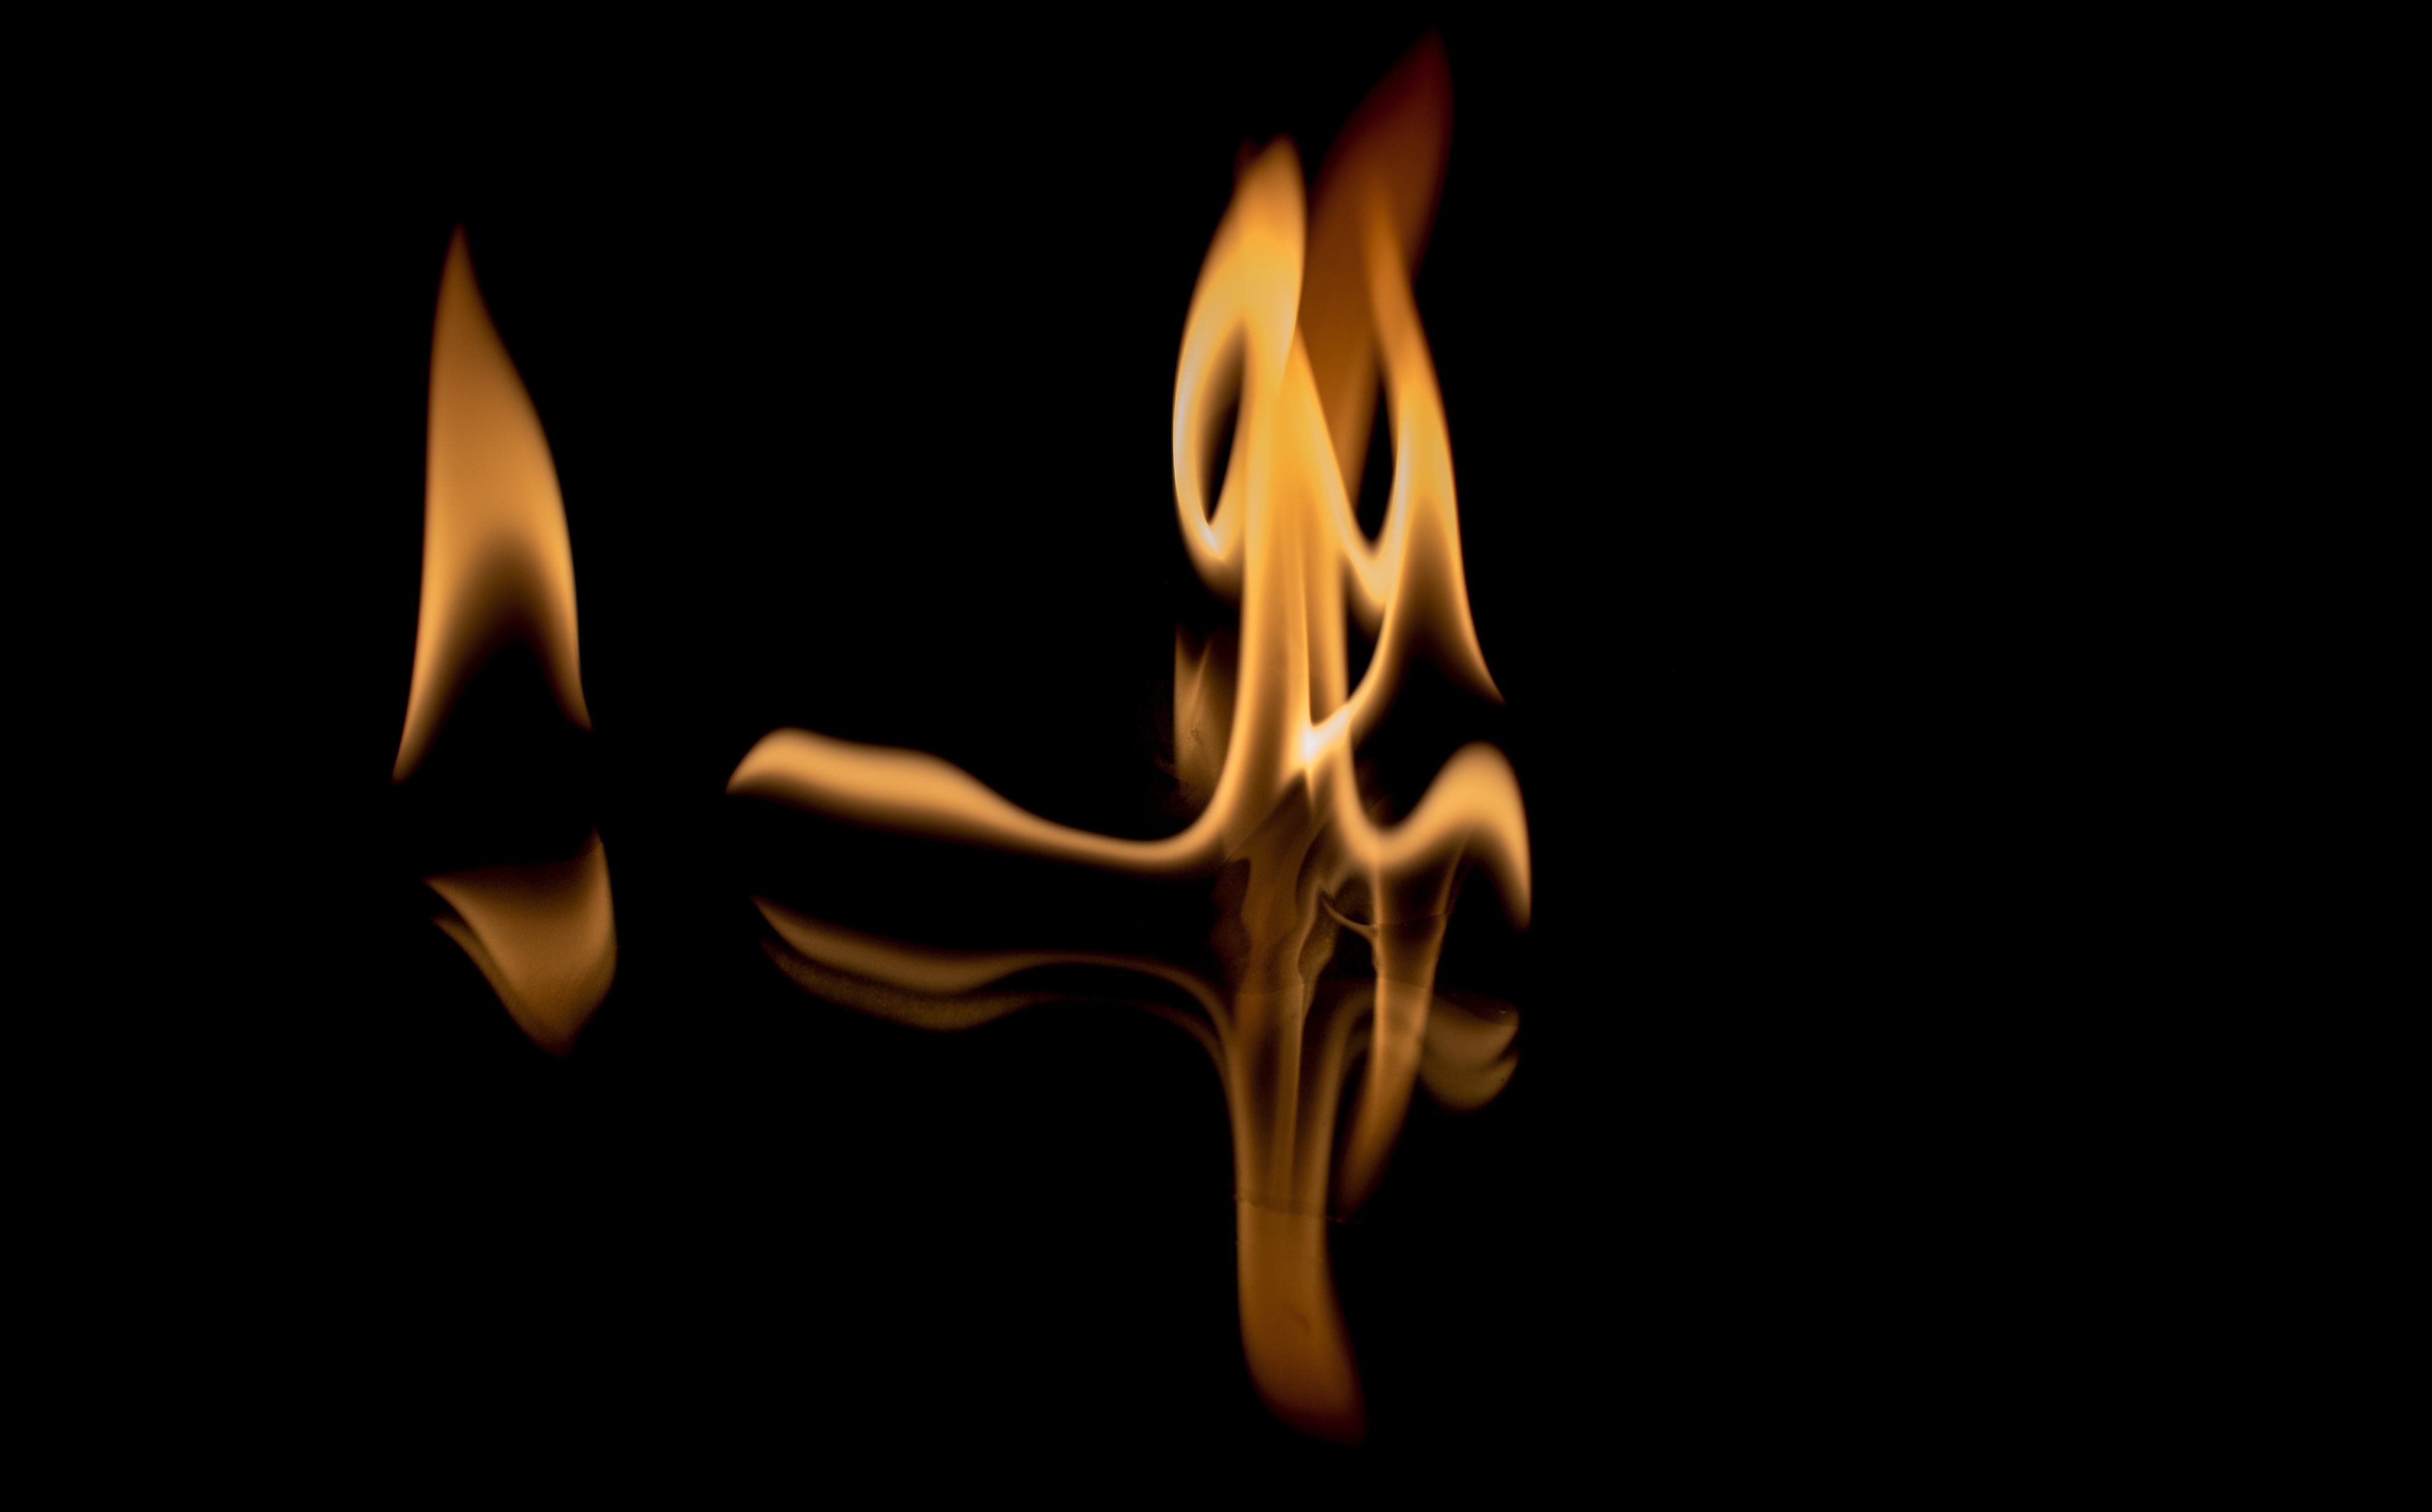
flame, fire, fireplace, darkness, burn, brand, font, match, delete, wood fire